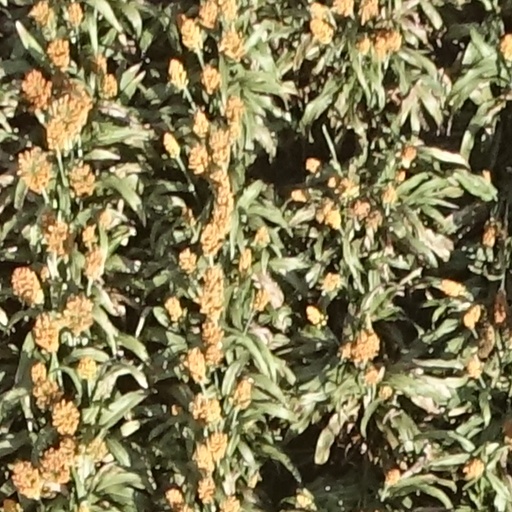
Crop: sorghum